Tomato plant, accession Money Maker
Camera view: horizontal (90 deg, fisheye); turntable rotation: 330 degrees
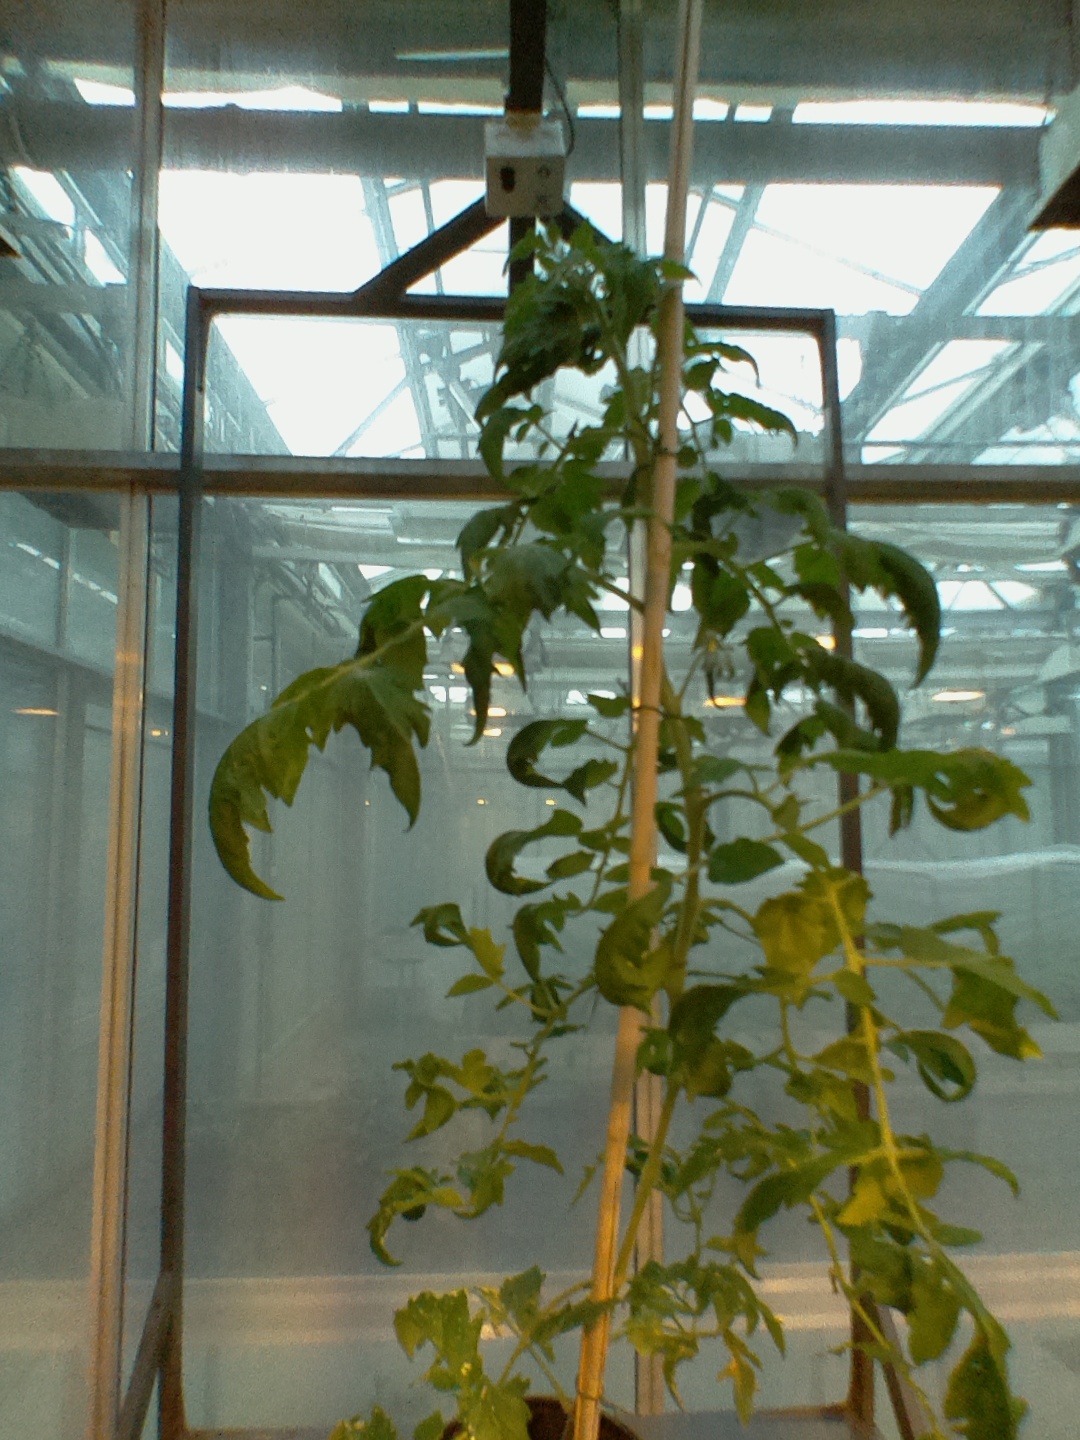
BBCH growth stage 61: 10%-20% of flowers open